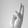
ASL letter: U